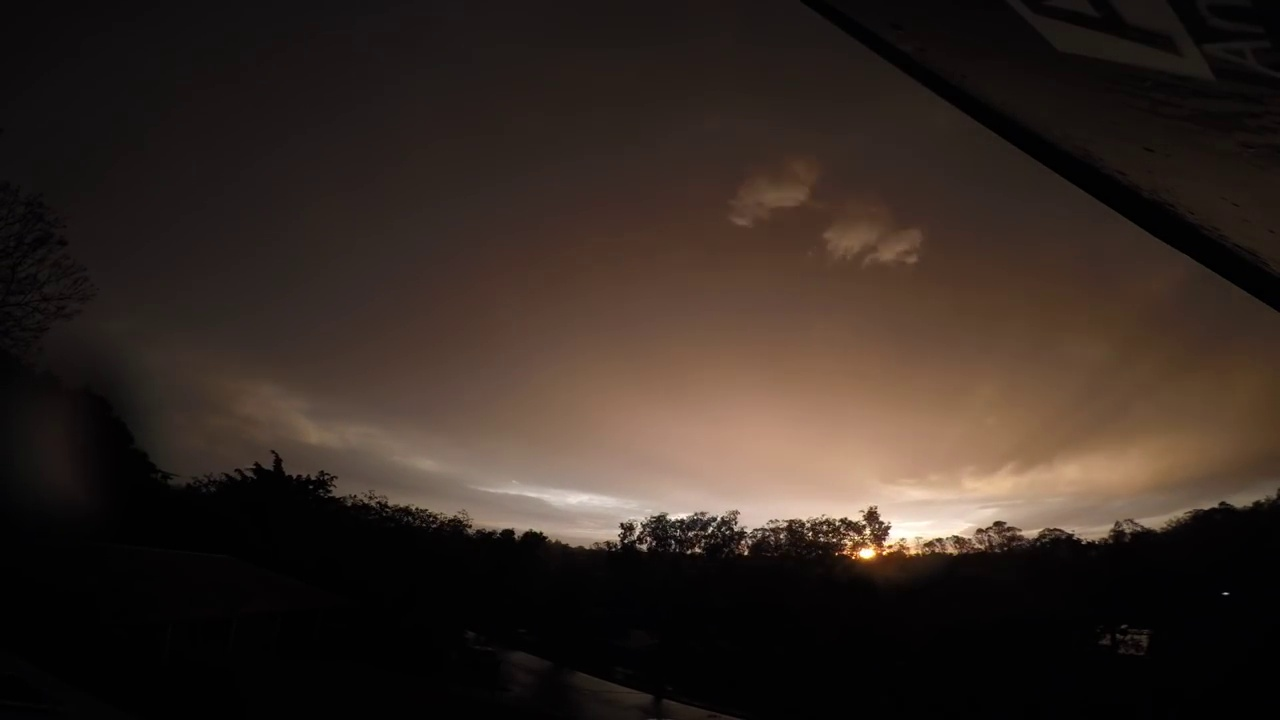
Fire: no
Smoke: no